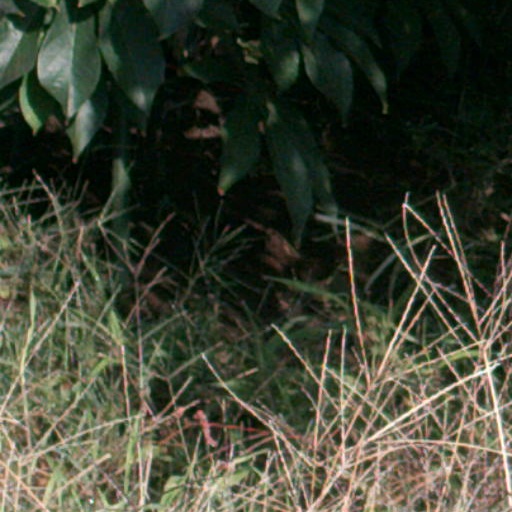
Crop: cassava